Indian Armed Forces

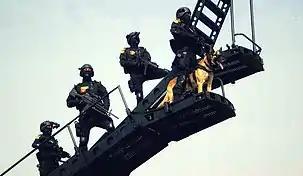

The Indian Air Force (IAF) made progress towards becoming a truly network-centric air force with the integration of Air Force Network (AFNET), a reliable and robust digital information grid that enables accurate and faster response to enemy threats, in 2010. The modern, state-of-the-art AFNET is a fully secure communication network, providing IAF a critical link among its command and control centre, sensors such as the Airborne Early Warning and Control Systems, and attack platforms such as fighter aircraft and missile launchers. Integrated Air Command and Control System (IACCS), an automated command and control system for Air Defence (AD) operations will ride the AFNet backbone integrating all ground-based and airborne sensors, AD weapon systems and C2 nodes.